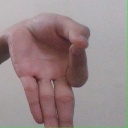
अक्षर: ज्ञ